Ron Folman

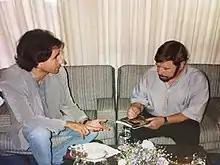
Ron Folman, Chairperson of Amnesty International, Israel Section, is presenting the Amnesty International annual report on Human Rights, to Shevah Weiss, Speaker of the Knesset (Israeli Parliament), Jerusalem, June 1994

Folman is a professor of quantum physics at Ben-Gurion University of the Negev (BGU) where he heads the Atom Chip group. He was the founder and first director of the BGU center for quantum science and technology since 2010, and the founder and first director of the center for nano-fabrication since 2003. Folman is one of the inventors of the Atom Chip. and is credited as realizing the first complete Stern-Gerlach interferometer. Folman is active in probing the interface between the general theory of relativity (gravity) and quantum mechanics. Folman is also involved in the search for new physics such as searches for Dark Matter.